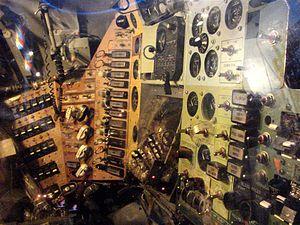
Le programme Mercury est le premier programme spatial américain à avoir envoyé un Américain dans l'espace. Il débute en 1958, quelques mois après la création de l'agence spatiale américaine NASA, et s'achève en 1963. Les objectifs du programme sont de placer un homme en orbite autour de la Terre, d'étudier les effets de l'impesanteur sur l'organisme humain et de mettre au point un système de récupération fiable du véhicule spatial et de son équipage.
Le véhicule spatial Mercury est le premier véhicule spatial américain à avoir été utilisé pour envoyer un homme dans l'espace. Il est développé dans le cadre du programme Mercury qui tente de rattraper dans l'urgence l'avance prise par les soviétiques dans le domaine du vol spatial habité avec le programme Vostok.